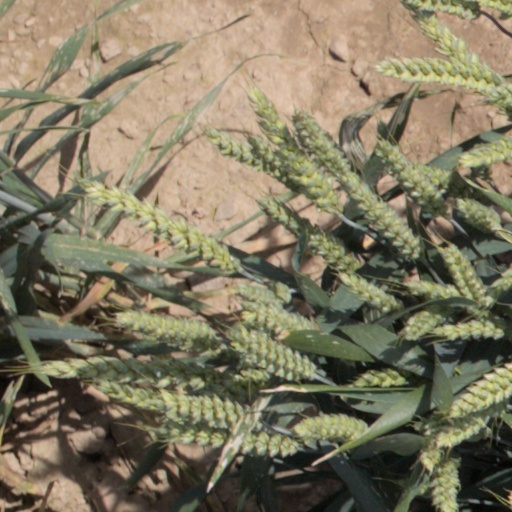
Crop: wheat